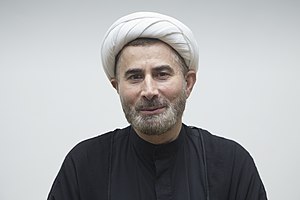
Hadprædikant / Danske forhold / Sanktionslisten
En hadprædikant er en religiøs forkynder, der gennem sin forkyndelse søger at undergrave en given samfundsorden og opfordrer til had, fjendskab og radikalisering. Ordet er kendt fra 1993.